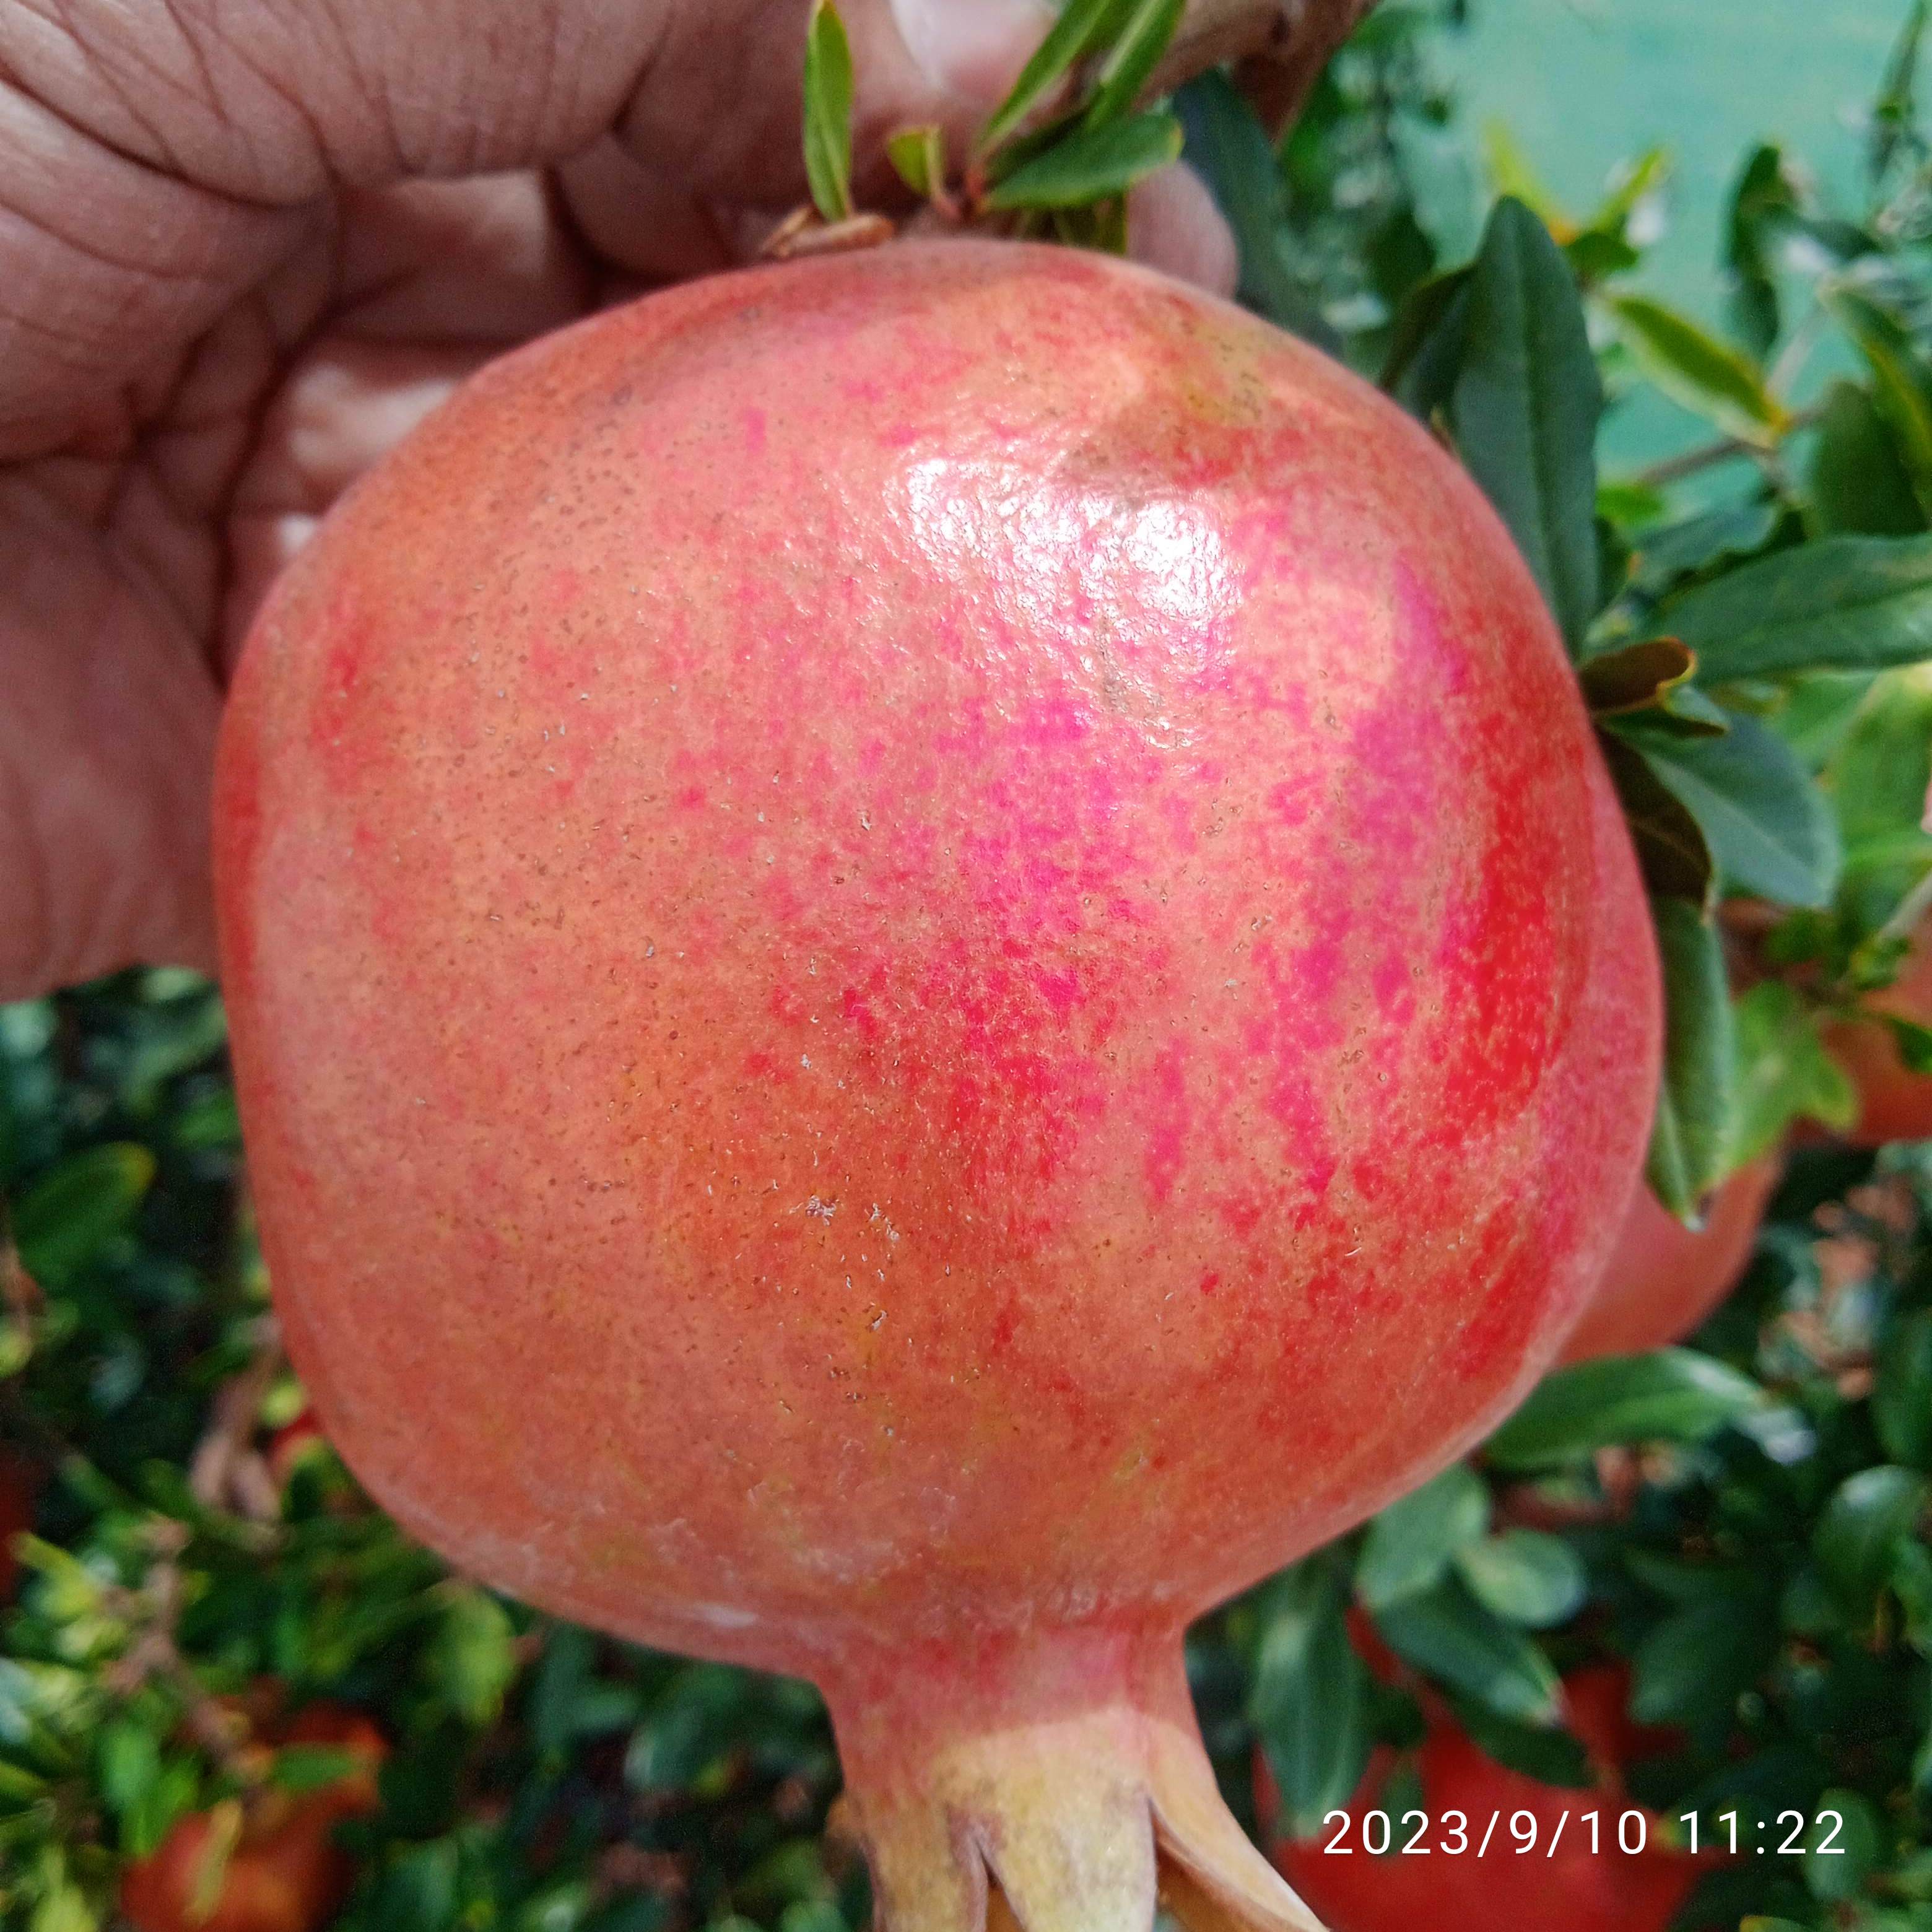
Label: Healthy